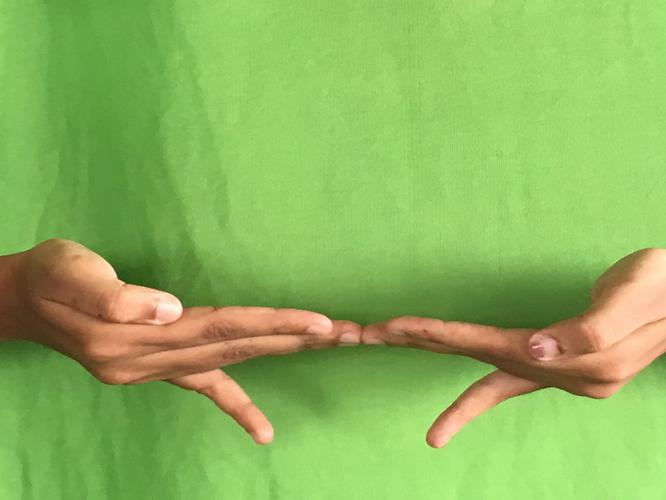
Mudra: Khatva
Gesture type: double_hand